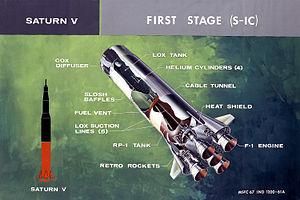
Le S-IC était le premier étage du lanceur Saturn V, destiné à envoyer des hommes sur la surface de la Lune. Il a été construit par la compagnie Boeing.